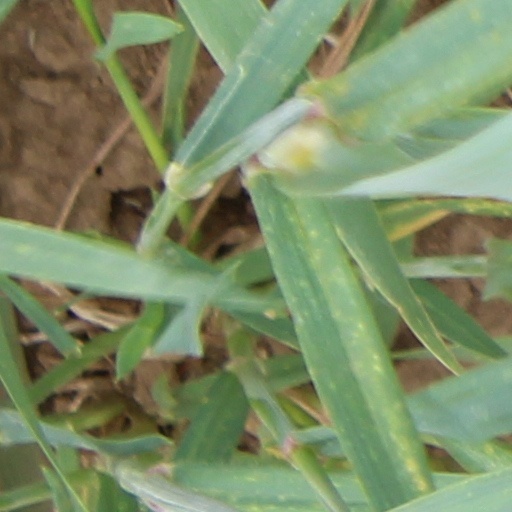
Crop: wheat